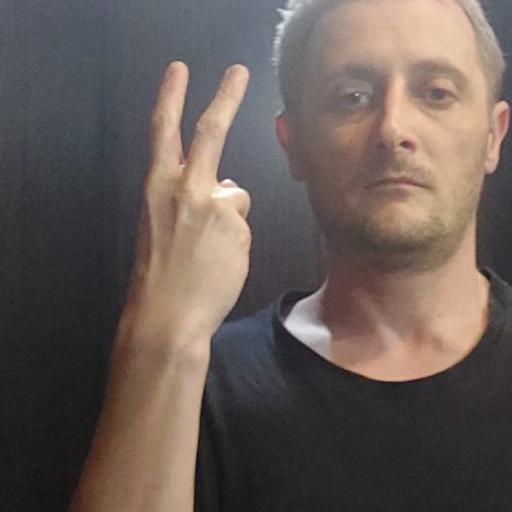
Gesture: peace_inverted